Robert Stephenson

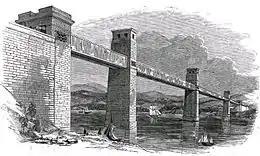
The original box section Britannia Bridge, c. 1852.

The Stephenson valve gear was developed in 1842 by Stephenson employees in Newcastle. The six-coupled Stephenson long-boiler locomotive design was developed into a successful freight locomotive but was unsuitable for sustained high speeds.